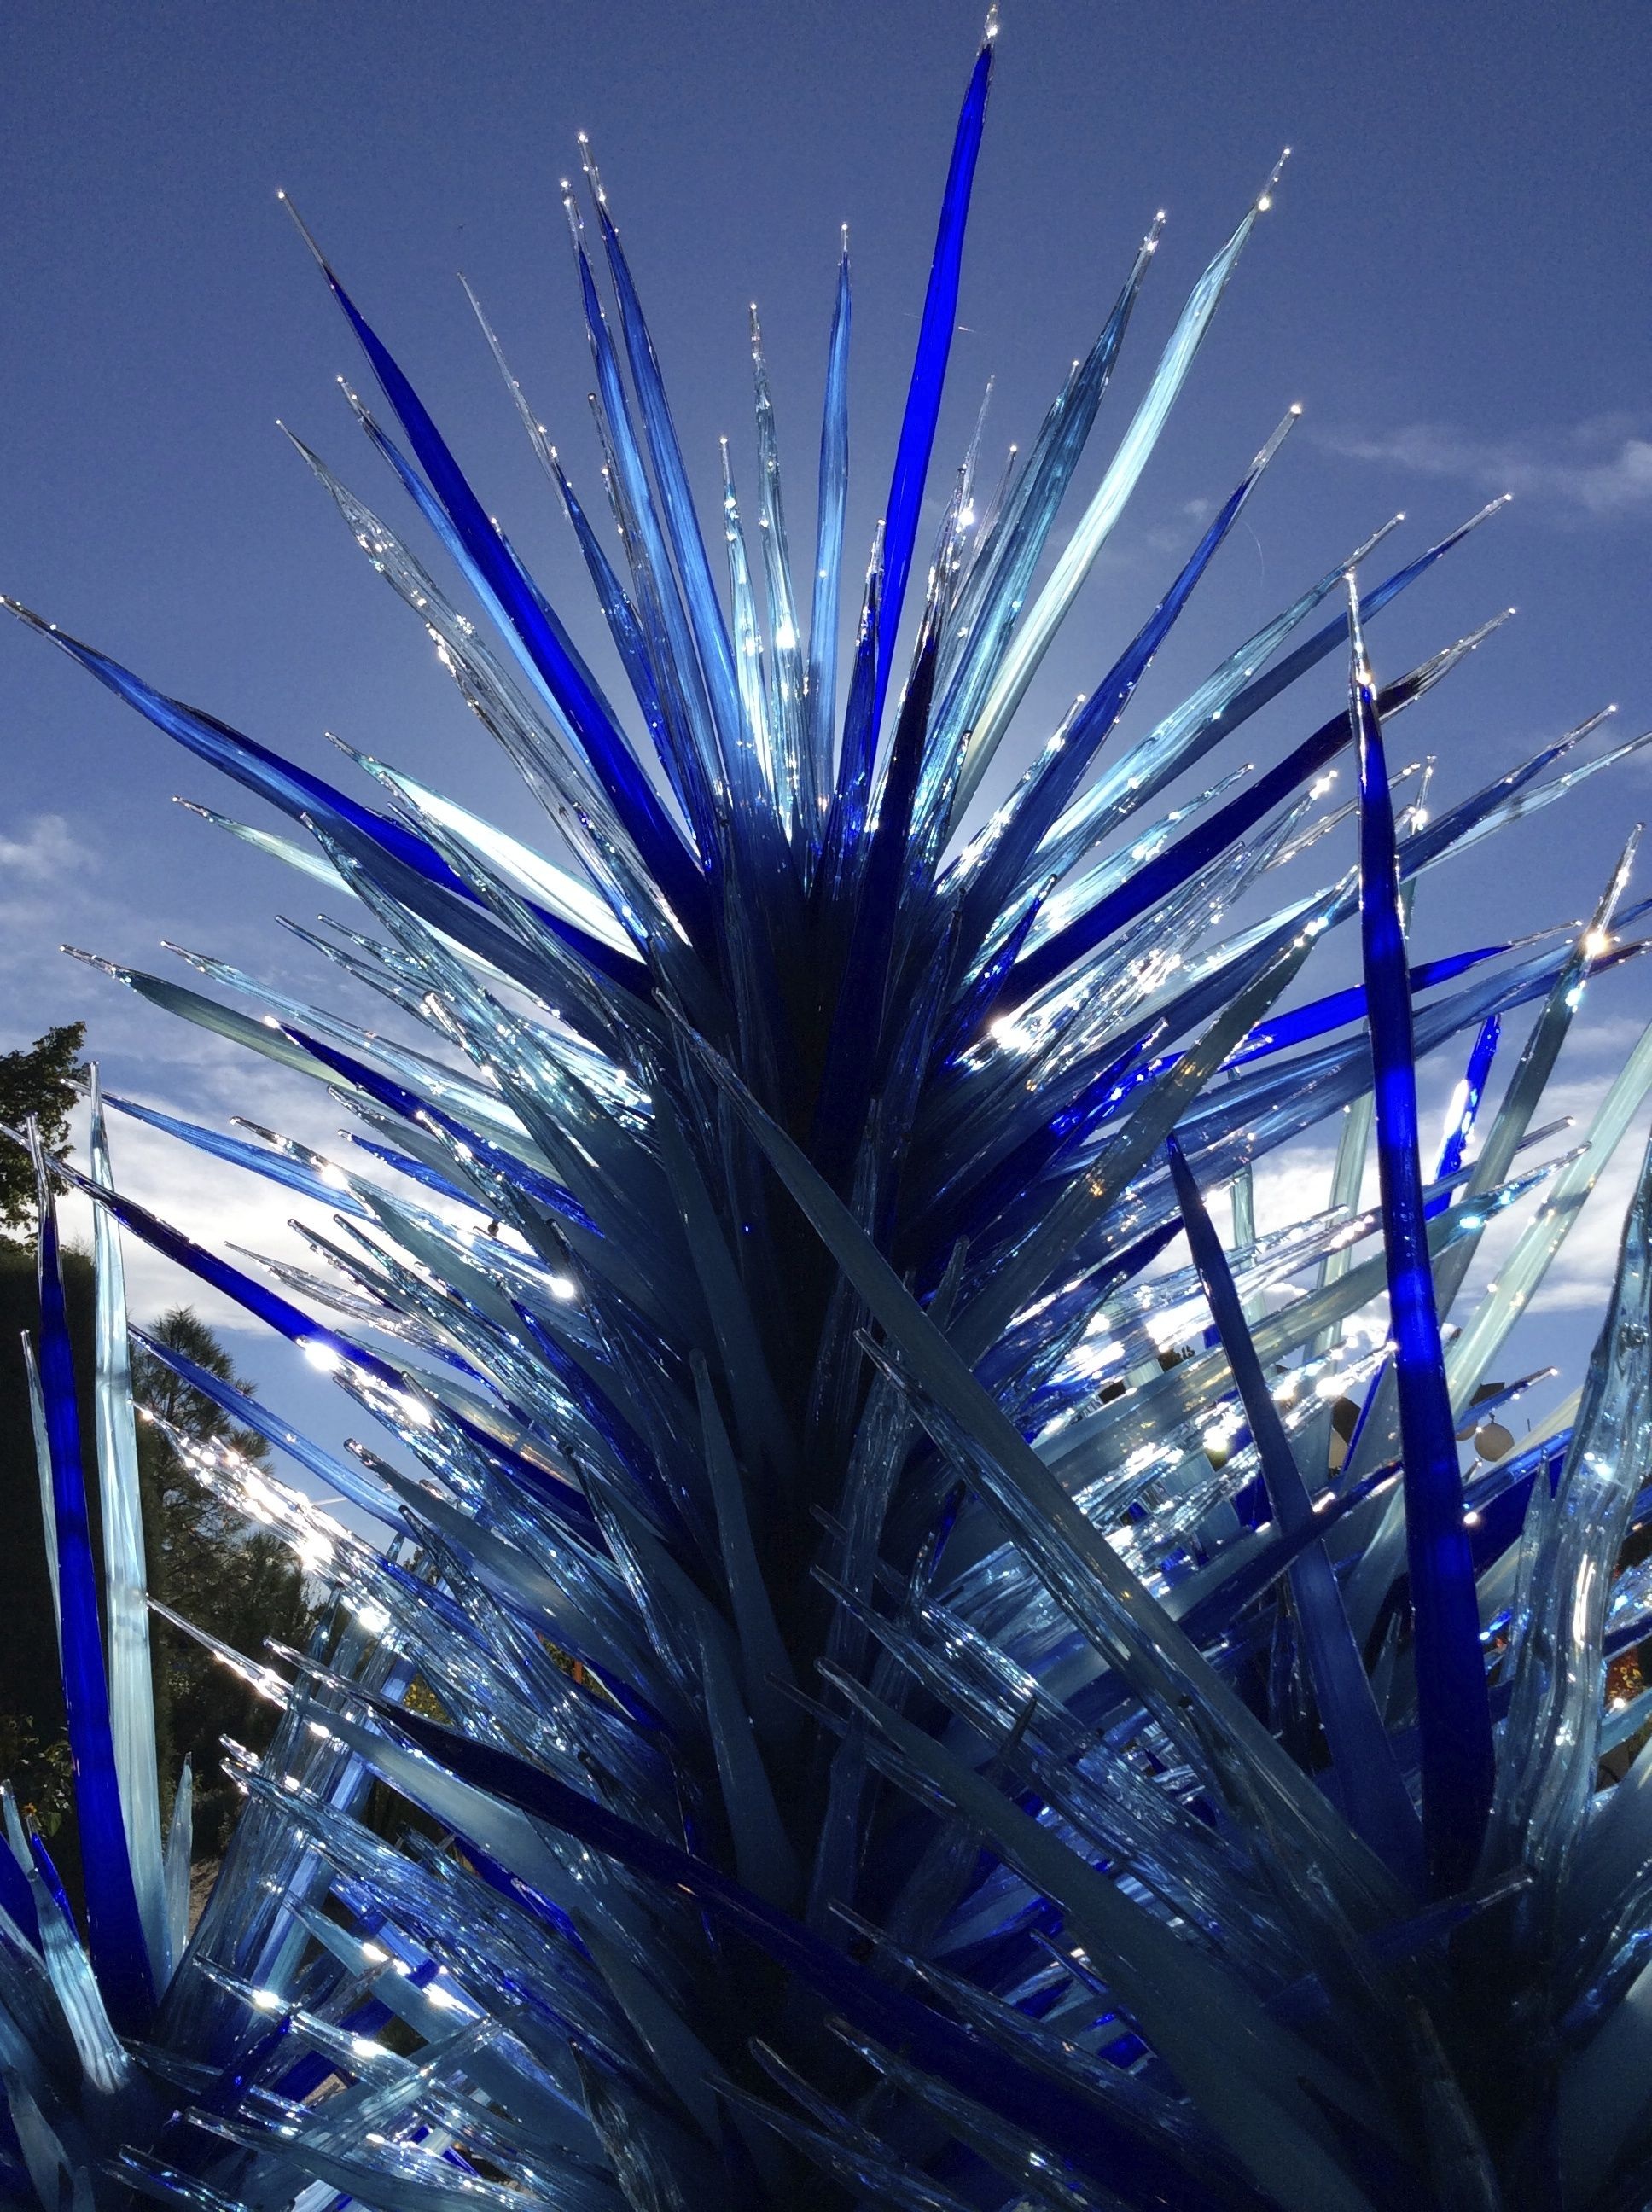
outdoor, light, plant, sky, night, sunlight, flower, glass, skyscraper, cityscape, decoration, reflection, color, artist, blue, garden, botanical, botanic gardens, art, denver, macro photography, chihuly, glassblowing, atmosphere of earth, arecales